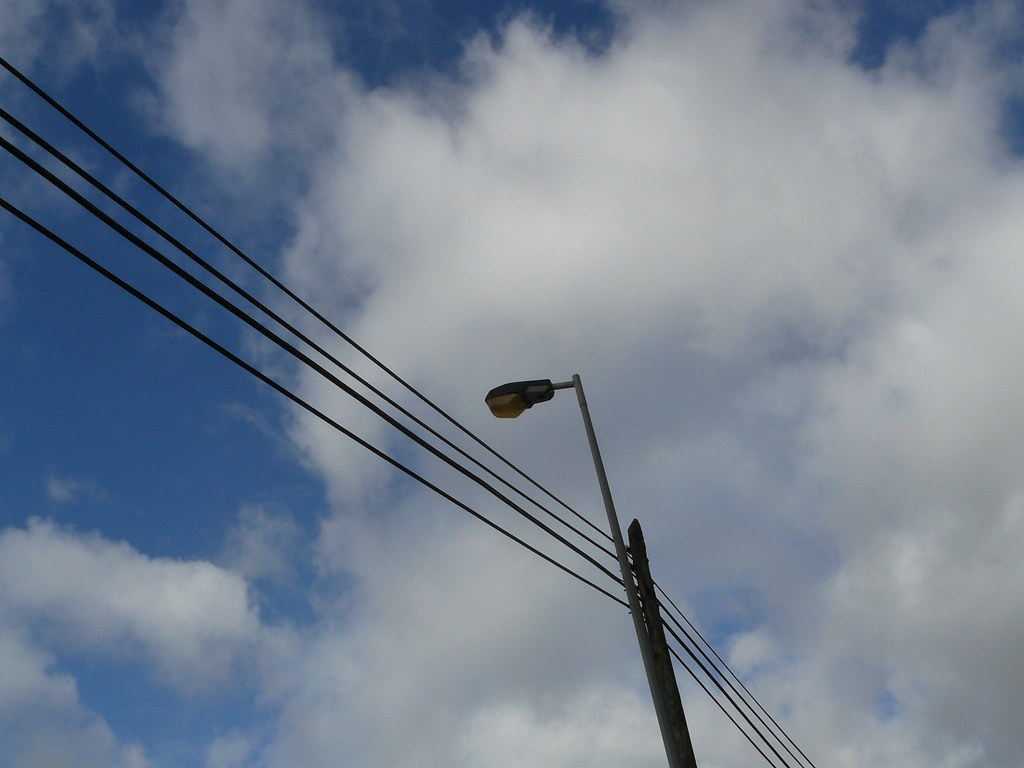
Fire: no
Smoke: no